Julie Marstrand

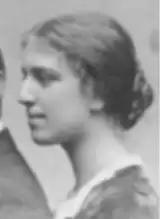
Julie Marstrand

Julie Marstrand, married name Julie Marstrand Blegvad, (1882–1943) was a Danish sculptor who specialized in portrait busts. One of her most famous works is her realistic bronze bust of the explorer Knud Rasmussen (1921). As an illustrator and a writer, she contributed to "Berlingske Tidende" and as a textile artist, created designs for Emilie Tolle's weaving enterprise.